Climate change mitigation

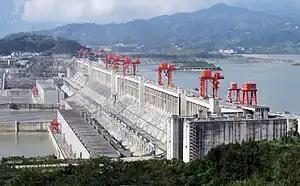
The 22,500 MW nameplate capacity Three Gorges Dam in the People's Republic of China, the largest hydroelectric power station in the world

Wind and solar power production does not consistently match demand. To deliver reliable electricity from variable renewable energy sources such as wind and solar, electrical power systems must be flexible. Most electrical grids were constructed for non-intermittent energy sources such as coal-fired power plants. The integration of larger amounts of solar and wind energy into the grid requires a change of the energy system; this is necessary to ensure that the supply of electricity matches demand.